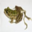
Label: frog